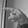
ASL letter: P